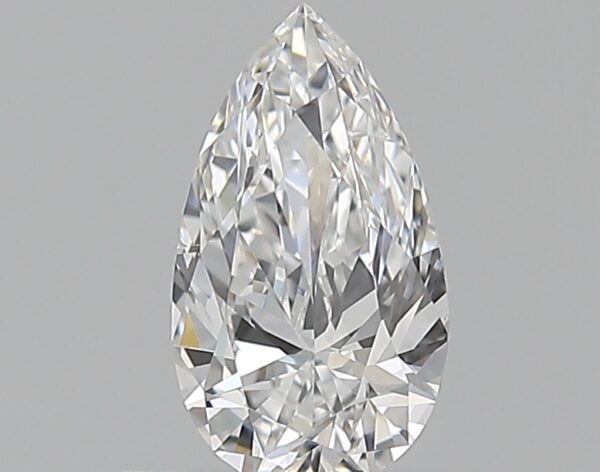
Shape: pear
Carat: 0.5
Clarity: SI1
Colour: D
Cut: EX
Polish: EX
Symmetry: GD
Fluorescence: M
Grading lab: GIA
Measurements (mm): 7.41 x 4.24 x 2.57